Pit River

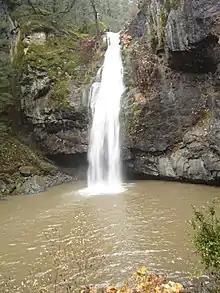
Potem Falls

The Pit River is a well-known trout stream in northern California and is a popular destination for fishing. The river is notorious for its swift, deep water, slippery bed and low visibility, and is considered difficult and dangerous to wade. Flows are fairly consistent year-round, except after storm events, both due to the natural springs feeding the river and regulation by many hydroelectric dams. Fishing has improved since the 2011 relicensing of several PG&E hydroelectric facilities on the river, which required the power company to increase minimum flows on the formerly dewatered river reaches below Dams 3, 4 and 5, and to monitor the health of fish populations in these reaches. The lower Pit is considered a Blue Ribbon fishery.